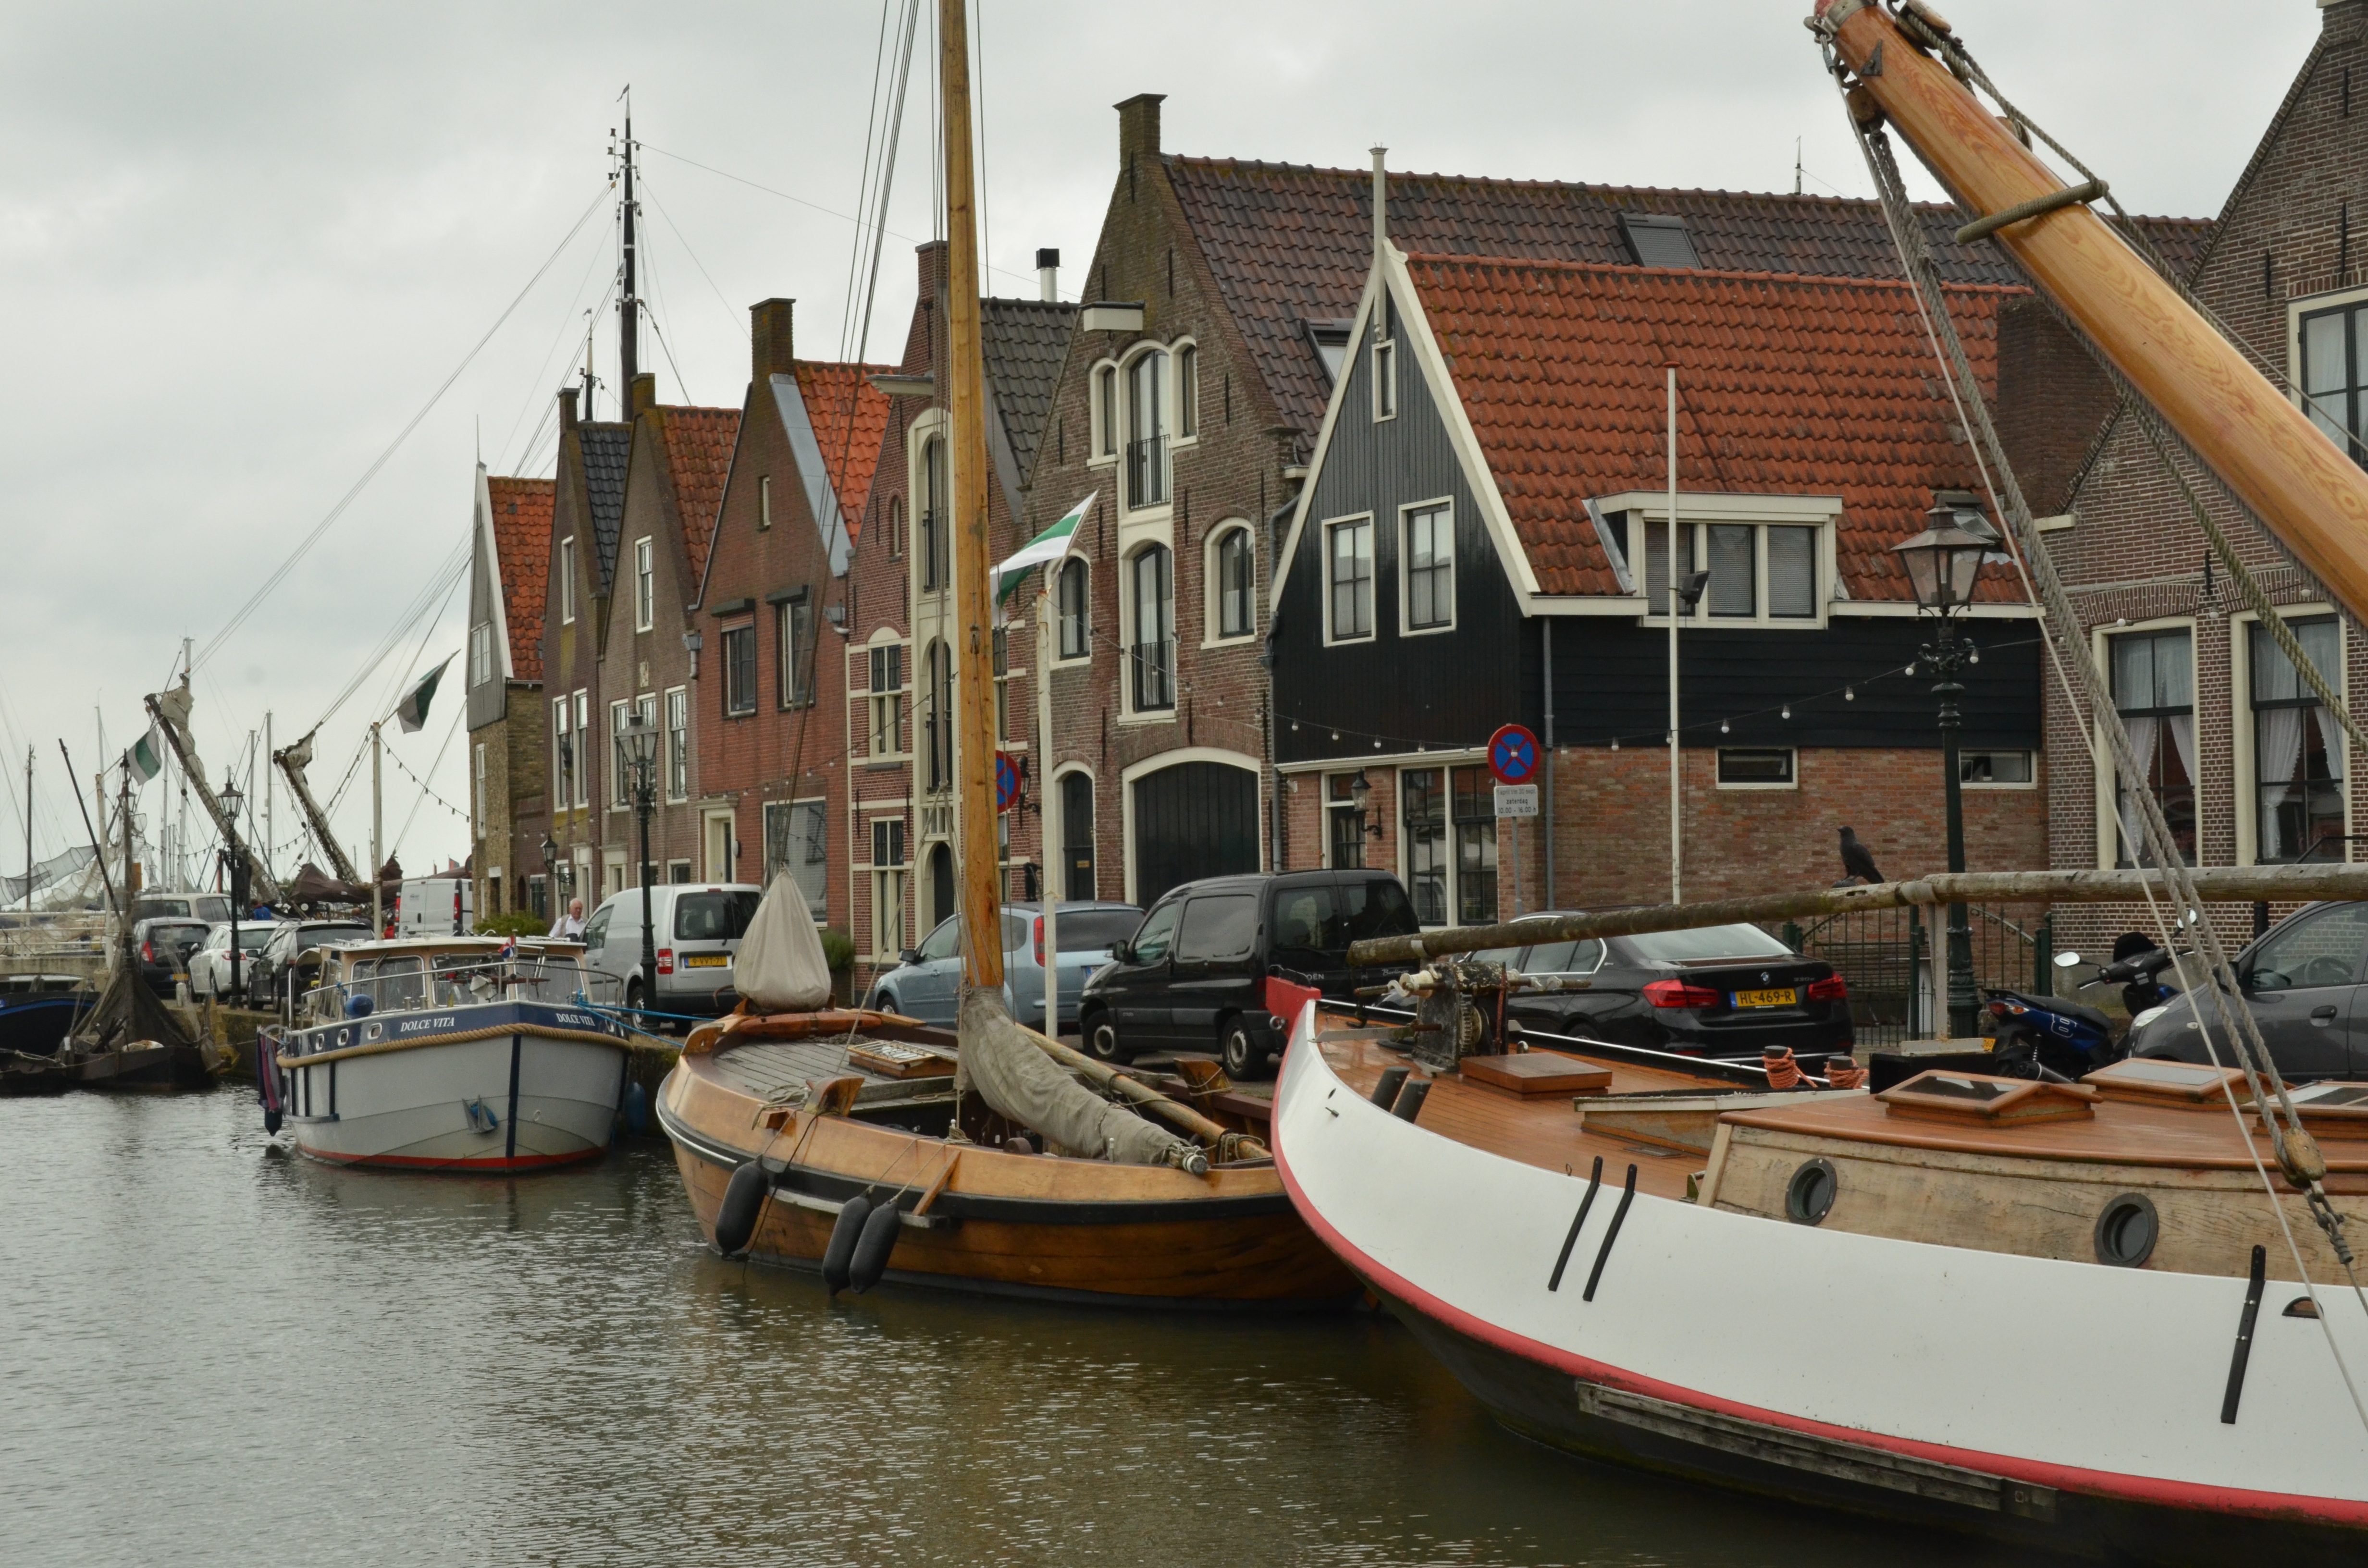
water, dock, boat, canal, ship, food, vehicle, mast, harbor, port, sailboat, waterway, fishing boat, netherlands, houses, watercraft, fishing vessel, fisheries, monnickendam